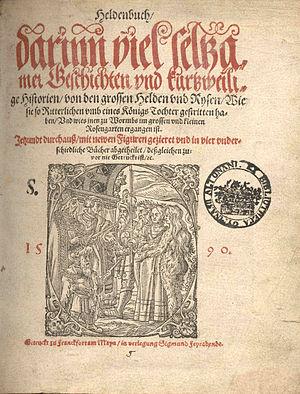
Sigmund Feyerabend est un graveur, libraire et éditeur allemand actif à Francfort.